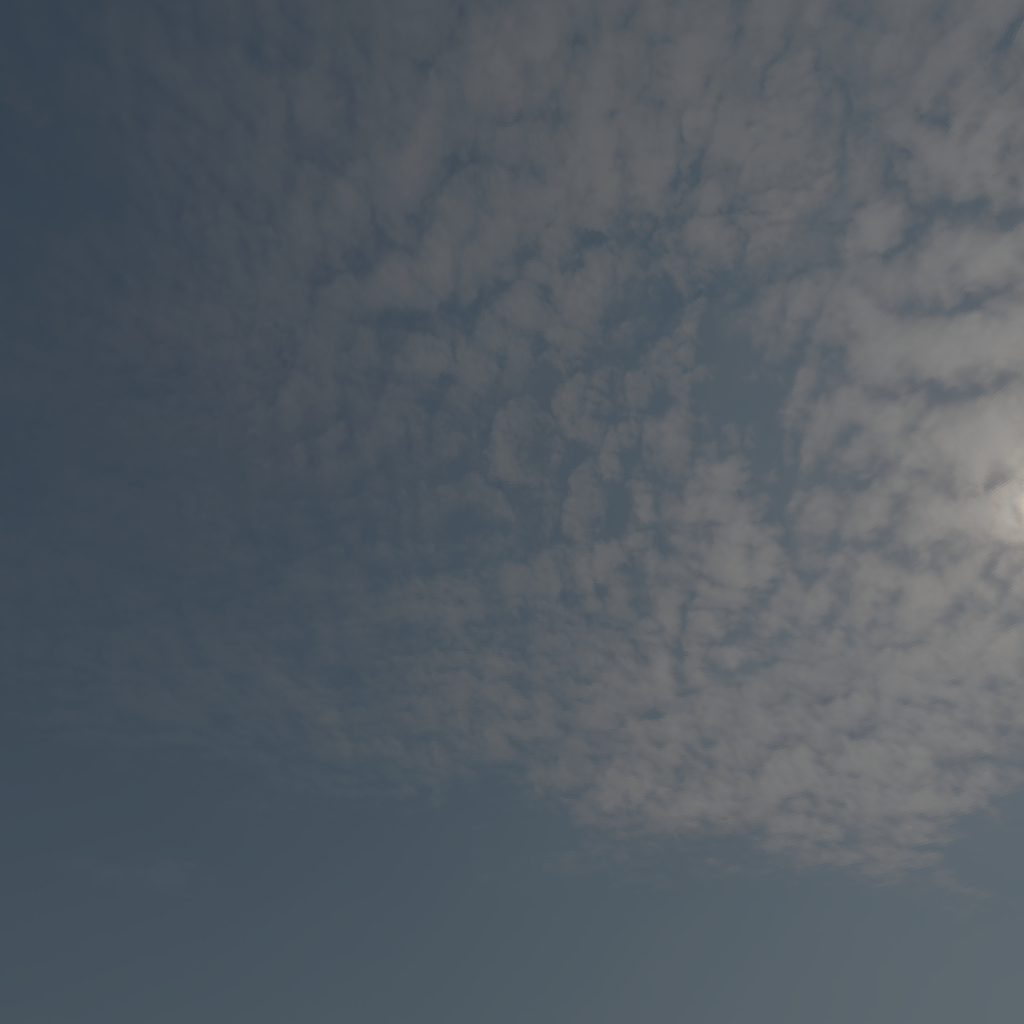
scene-linear HDR photo, Abandoned Tank Farm 03, outdoor, with visible sun, sun, parking, abandoned, asphalt, backplates, skies, urban, midday, partly cloudy, high contrast, natural light, high dynamic range, physically based lighting